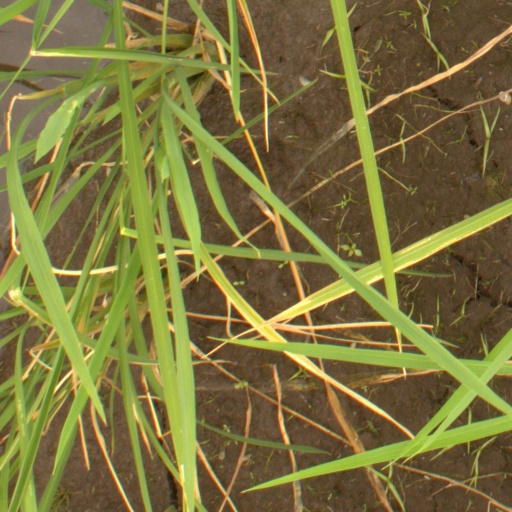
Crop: rice